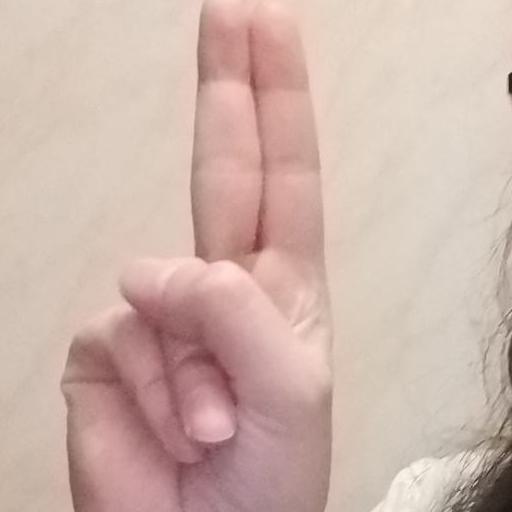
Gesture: two_up